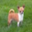
Label: dog